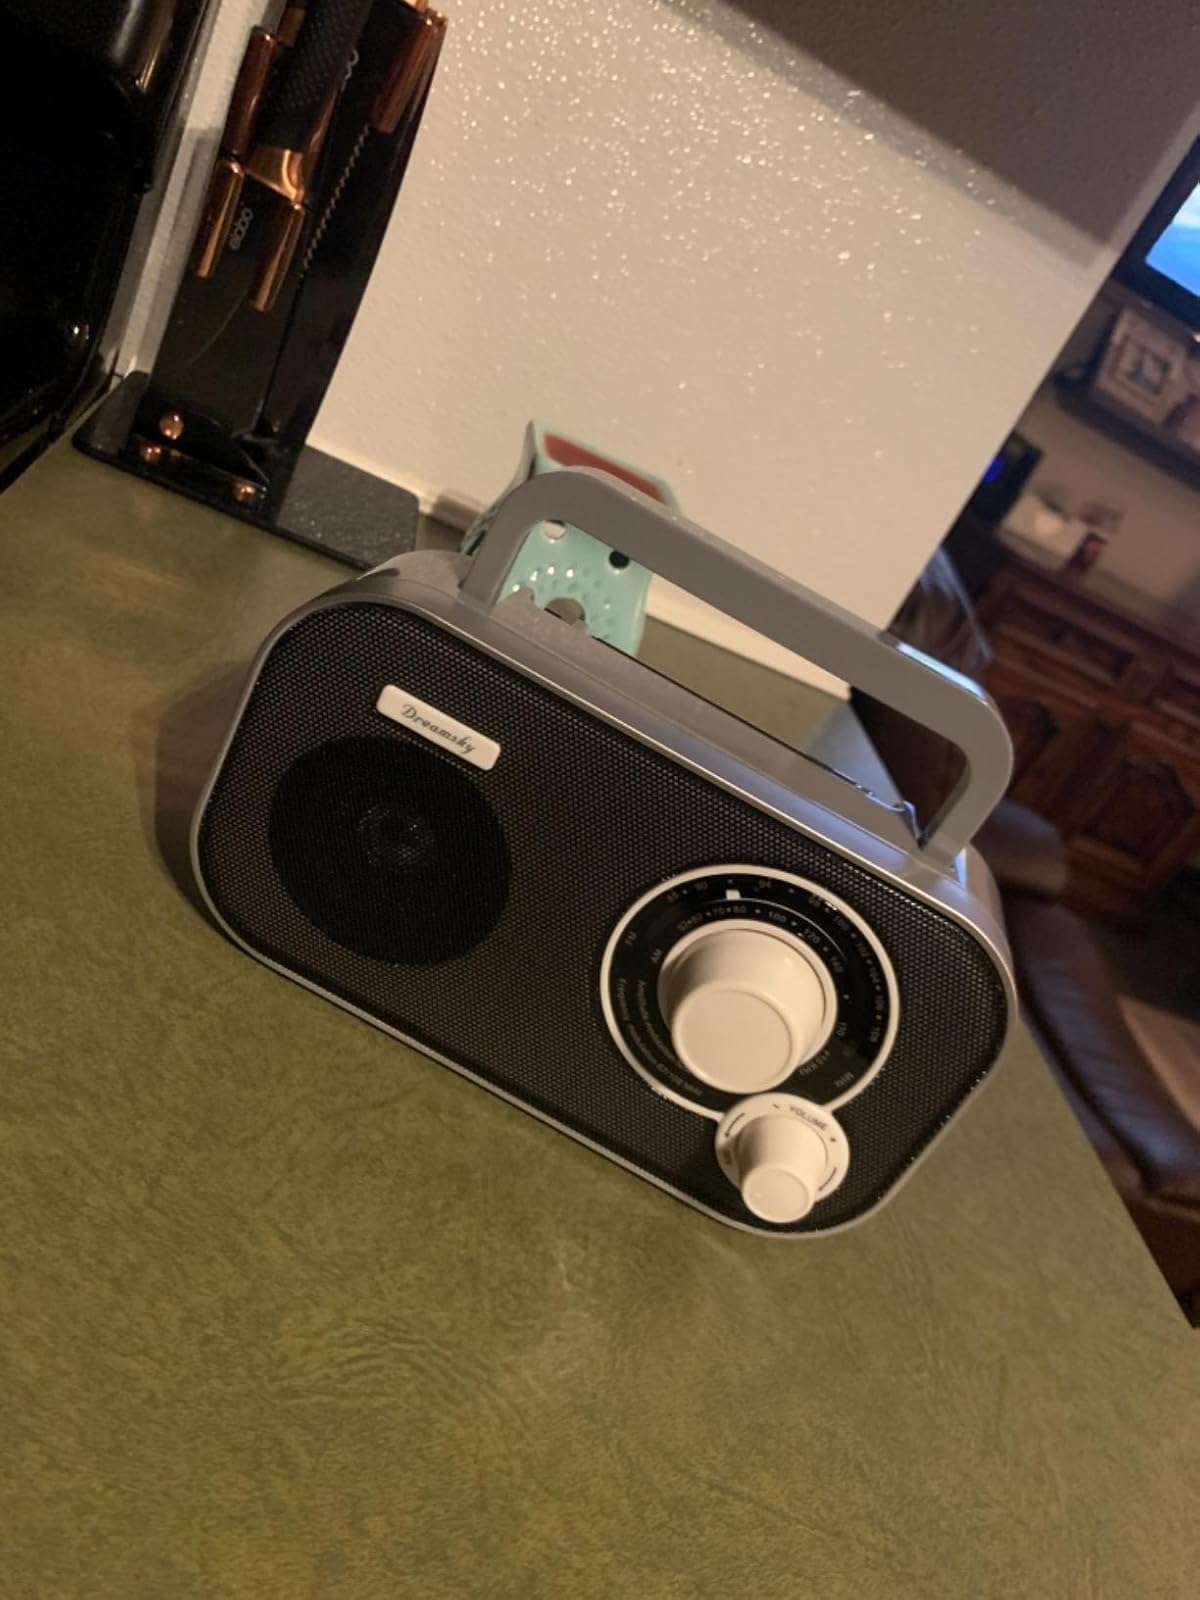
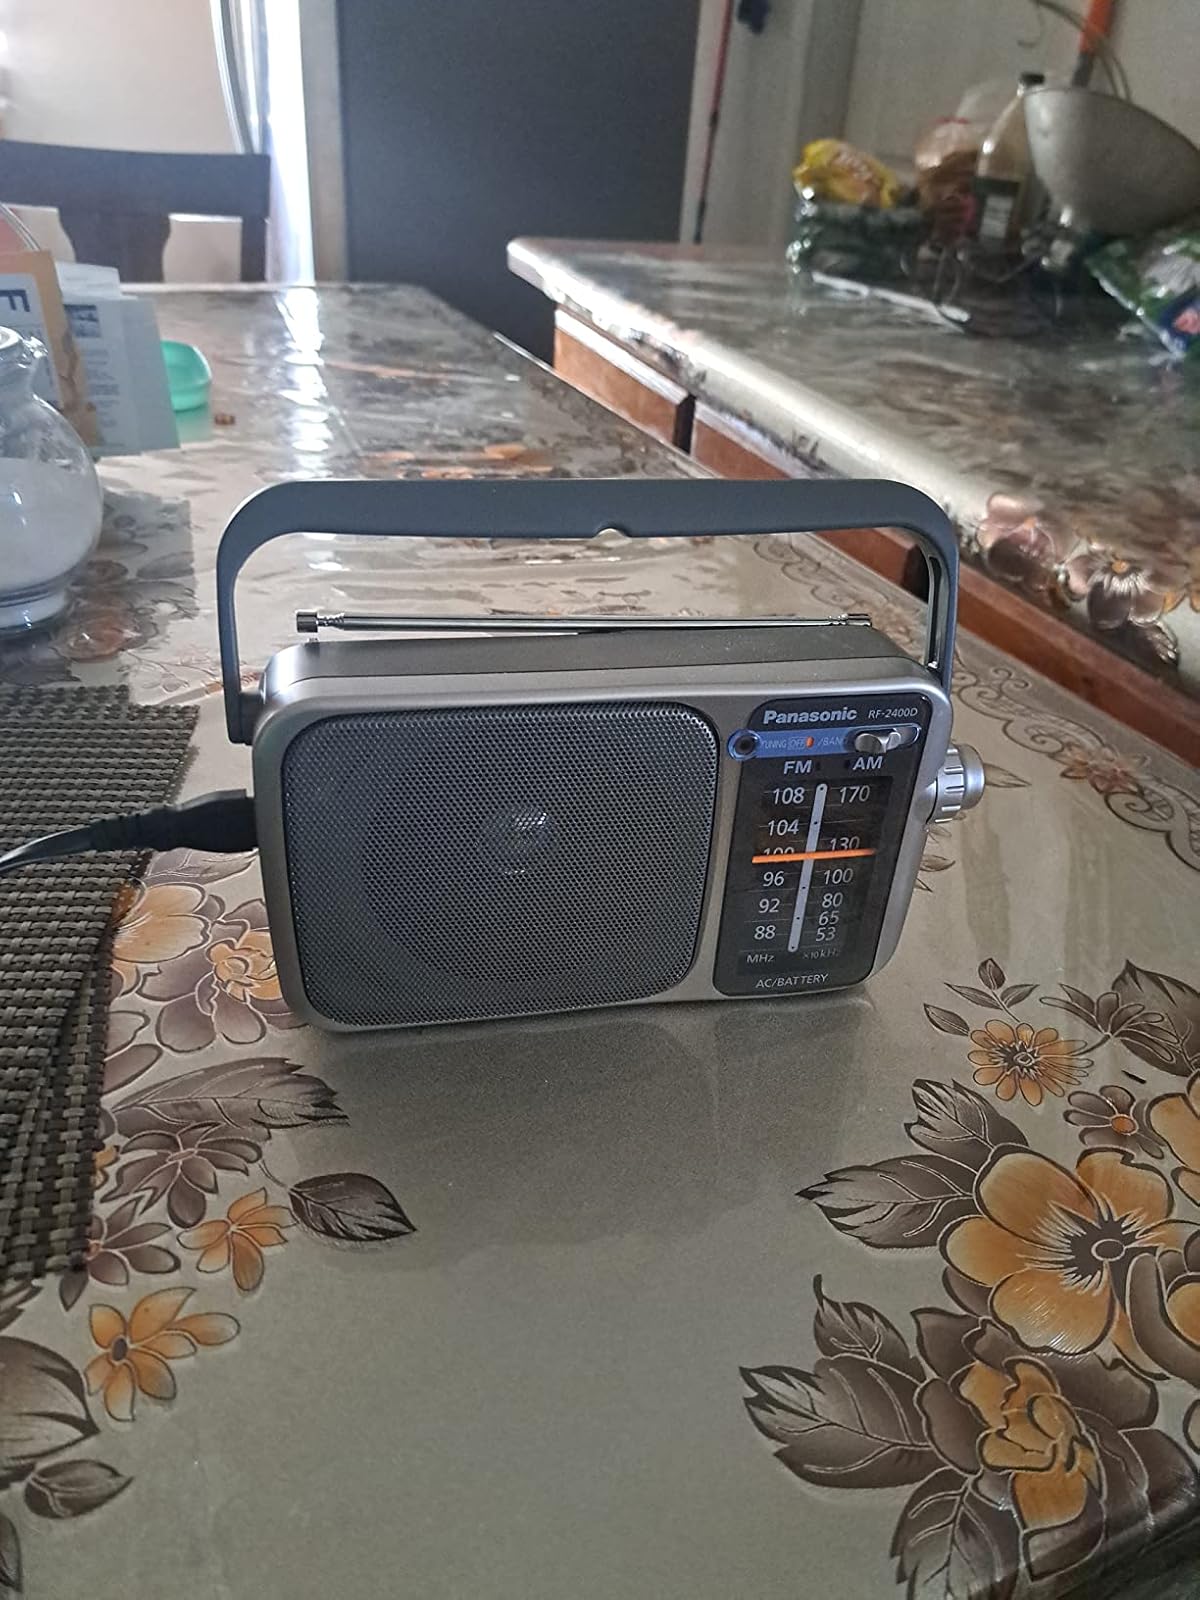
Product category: radio
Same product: no